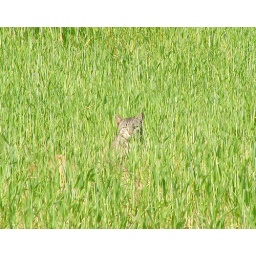
cat in grass